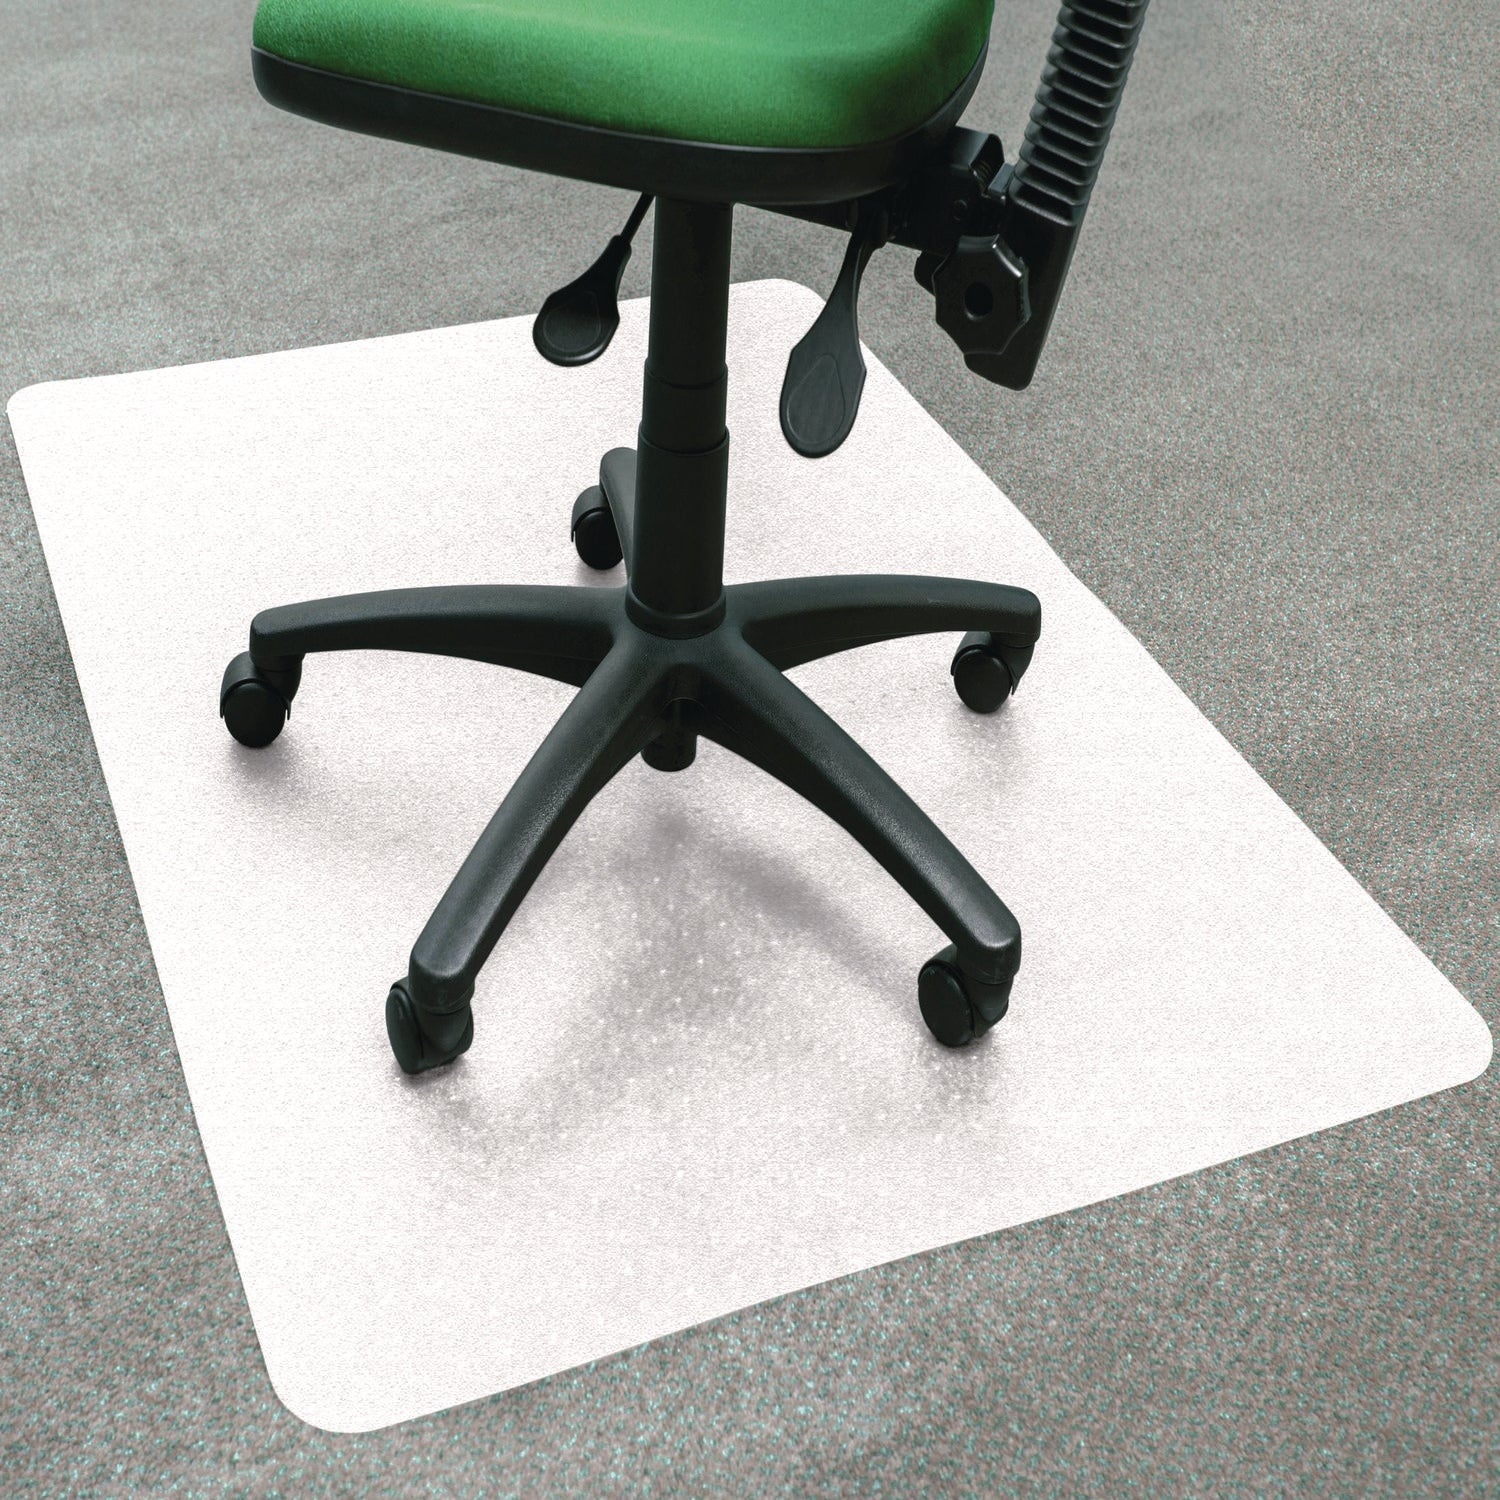
Cleartex Polypropylene Foldable Chair Mat for Carpets, 46 x 57, Translucent
Brand: Floortex
Provides a high-quality floor protection and ergonomic performance combined with excellent value. Protects your carpets from office chair casters, general wear, scuffs and spills. Will not crack, chip, break or shatter under normal use and correct application. Free of phthalates, tin, lead, cadmium and BPA for peace of mind when used around children or pets. Translucent finish and embossed top surface. The natural translucent finish and embossed top surface are ideal for obscuring worn and damaged flooring and prevents damage and wear to carpets often caused by chair casters and footwear. Rigid top surface with low roll resistance for an "easy-glide" chair movement; guaranteed not to crack, chip, cup or shatter under normal use and correct application. Formulated to dramatically limit the visibility of caster tracking, compatible with under floor heating systems. Mats are stain-resistant with surface contamination easily removed, odorless and toxin-free. Manufactured using 50% renewable energy from solar power and from high-quality 100% recyclable polypropylene which makes them easy and effective for end-of-life re-use. Supplied folded in half for efficient and economic shipping and quickly unfolds for instant use. Ideal for easy storage and lifting when cleaning of flooring underneath the mat. Please note, due to the manufacturing process this product has a +/- 5% size tolerance. All measurements are rounded to the nearest inch. New Supa-Gripper spikes for low pile carpets up to 0.25" thick including padding, ideal for moderate use.
Category: Office Supplies > Office & Chair Mats > Chair Mats